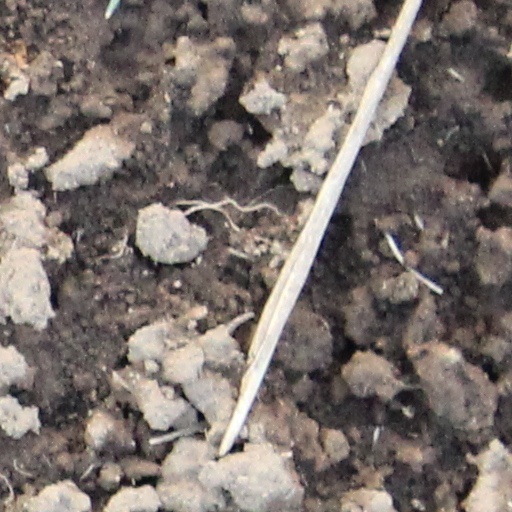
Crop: wheat